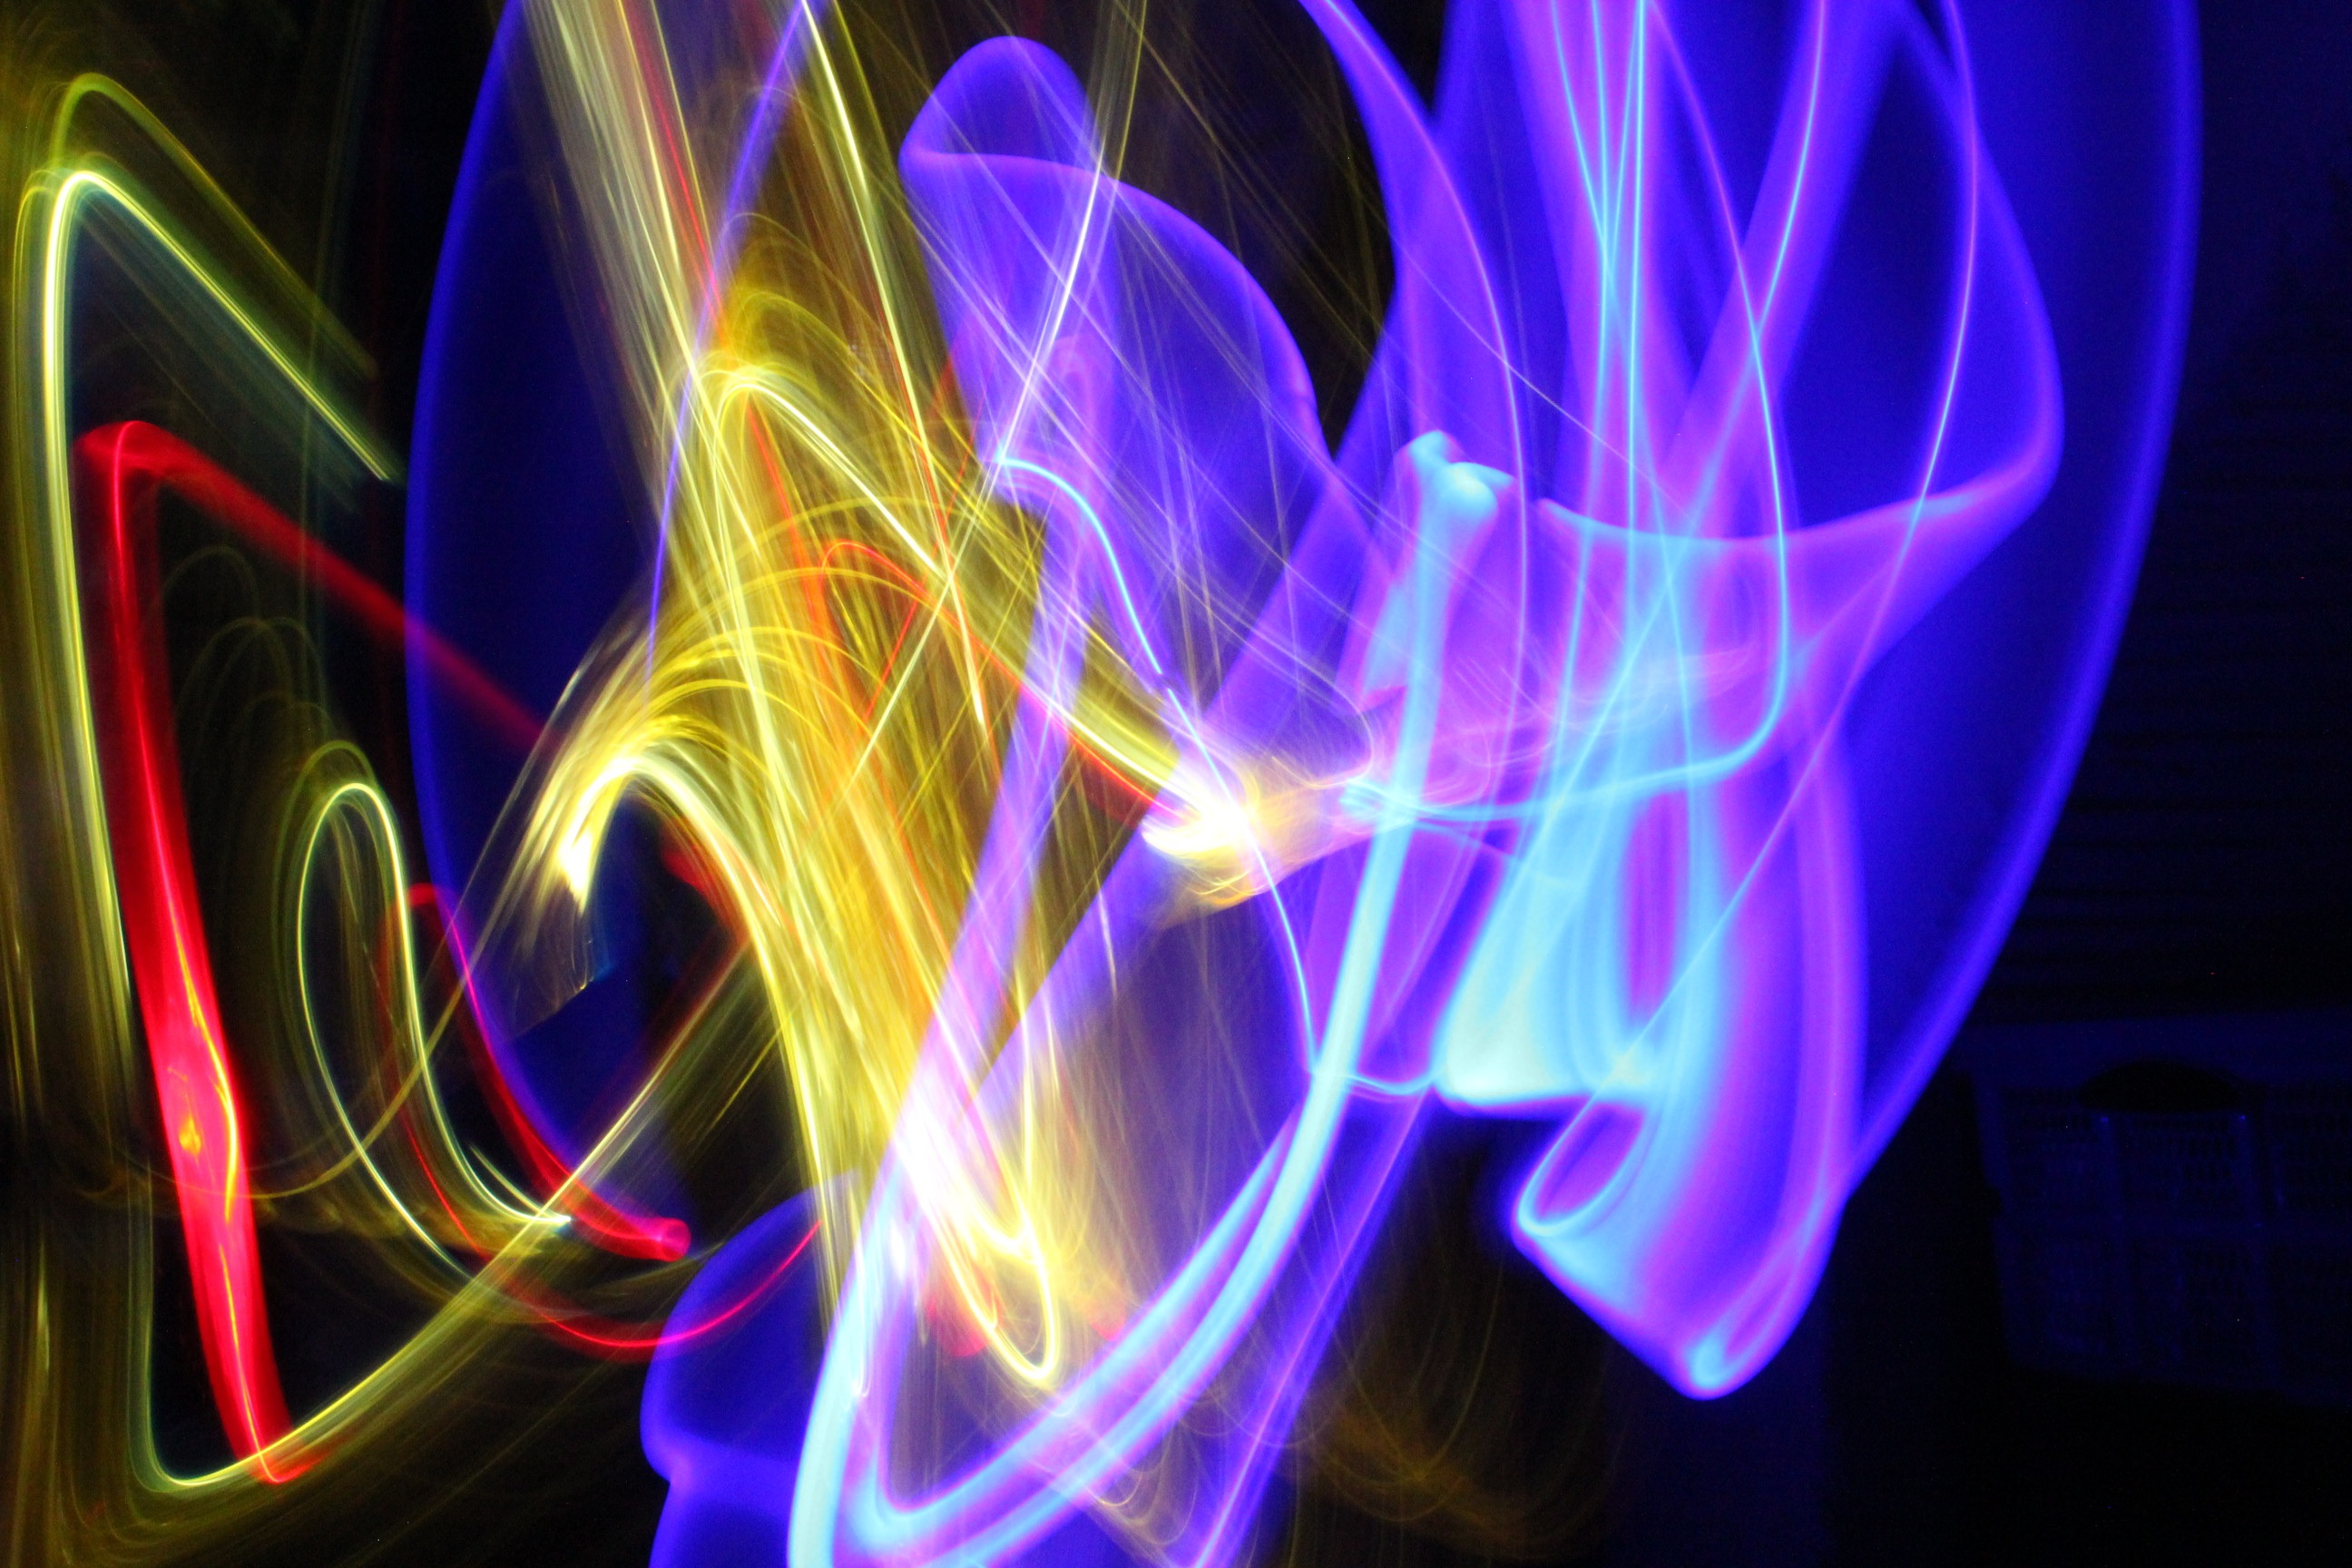
light, abstract, line, color, flame, colorful, lighting, modern, long exposure, background image, lines, lights, background, installation, organ, mood, backgrounds, light and dark, light tunnel, computer wallpaper, fractal art